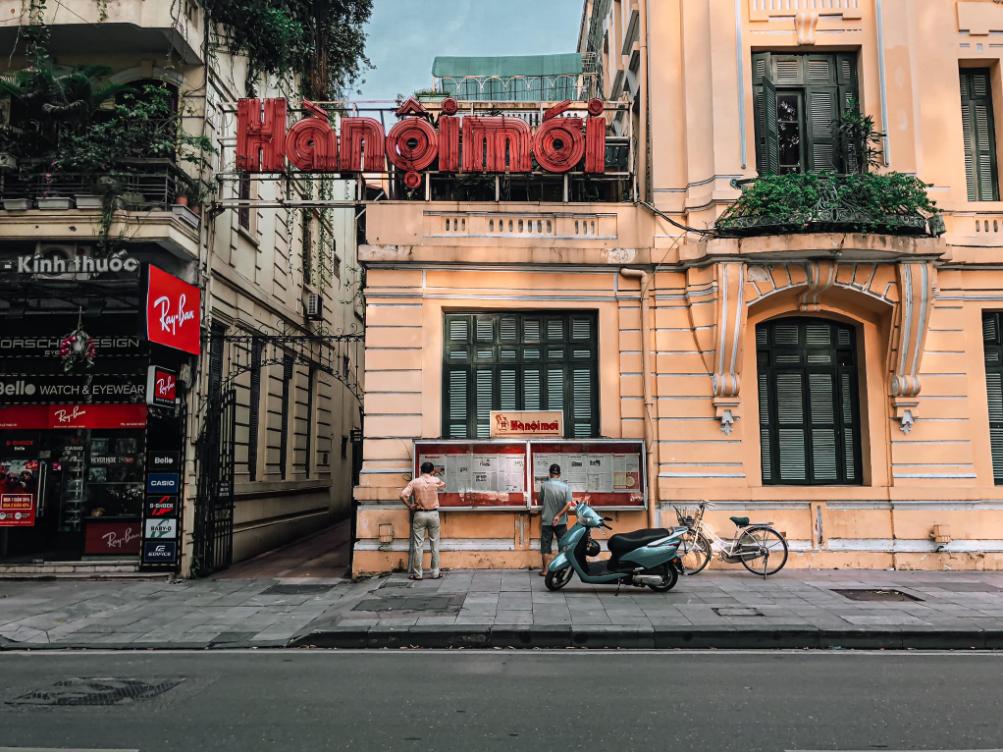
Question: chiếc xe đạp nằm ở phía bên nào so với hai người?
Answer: chiếc xe đạp nằm bên phải hai người